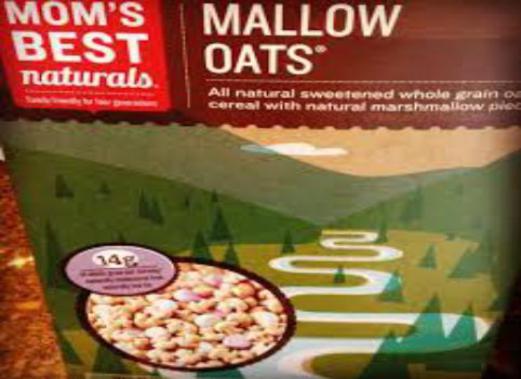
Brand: mallow oats
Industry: Food